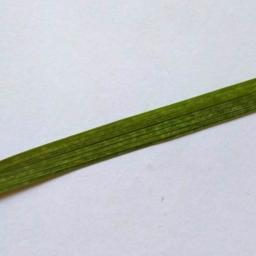
Label: Rice___Healthy